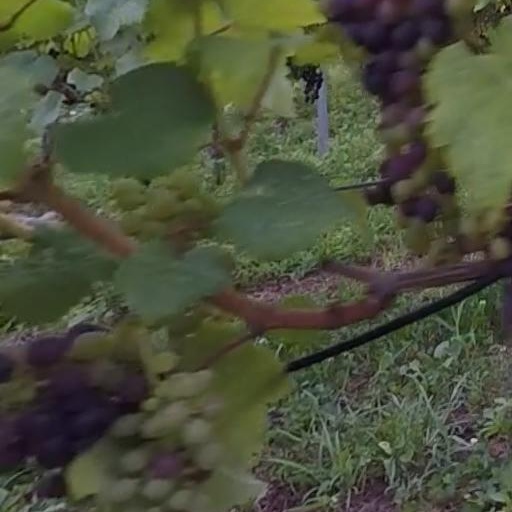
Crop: grape